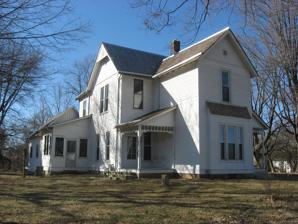
Building: Hinkle–Garton Farmstead
Country: United States of America
Year built: 1892
United States historic place Hinkle–Garton Farmstead U.S. National Register of Historic Places Hinkle–Garton farmhouse, March 2010 Show map of Indiana Show map of the United States Location 2920 E. 10th St., Bloomington, Indiana Coordinates 39°10′11″N 86°32′20″W / 39.16972°N 86.53889°W / 39.16972; -86.53889 Area 11.1 acres (4.5 ha) Architectural style Queen Anne, et al. NRHP reference No. 07000282 Added to NRHP April 12, 2007 Hinkle–Garton Farmstead is a historic home and farm located at Bloomington , Monroe County, Indiana .  The farmhouse was built in 1892, and is a two-story, "T"-plan, Queen Anne style frame dwelling.  It has a cross-gable roof and rests on a stone foundation. Also on the property are the contributing 1 + 1 ⁄ 2 -story gabled ell house (c. 1910), blacksmith shop (1901), garage (c. 1920, 932), a large barn (1928), and grain crib. It was listed on the National Register of Historic Places in 2007. References